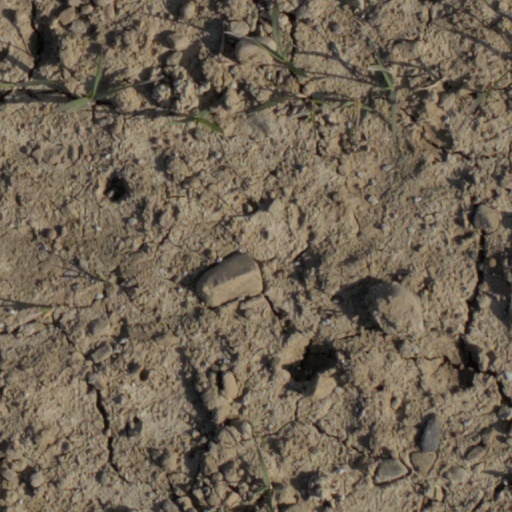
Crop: wheat